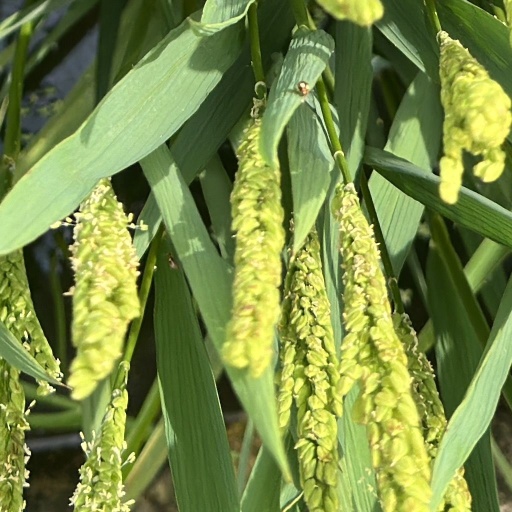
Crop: rice